Éric Rohmer

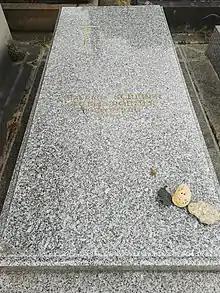
Rohmer's grave in Montparnasse Cemetery

Rohmer died on the morning of 11 January 2010 at the age of 89 after a series of strokes. He had been admitted to hospital the previous week.